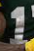
Number: 1